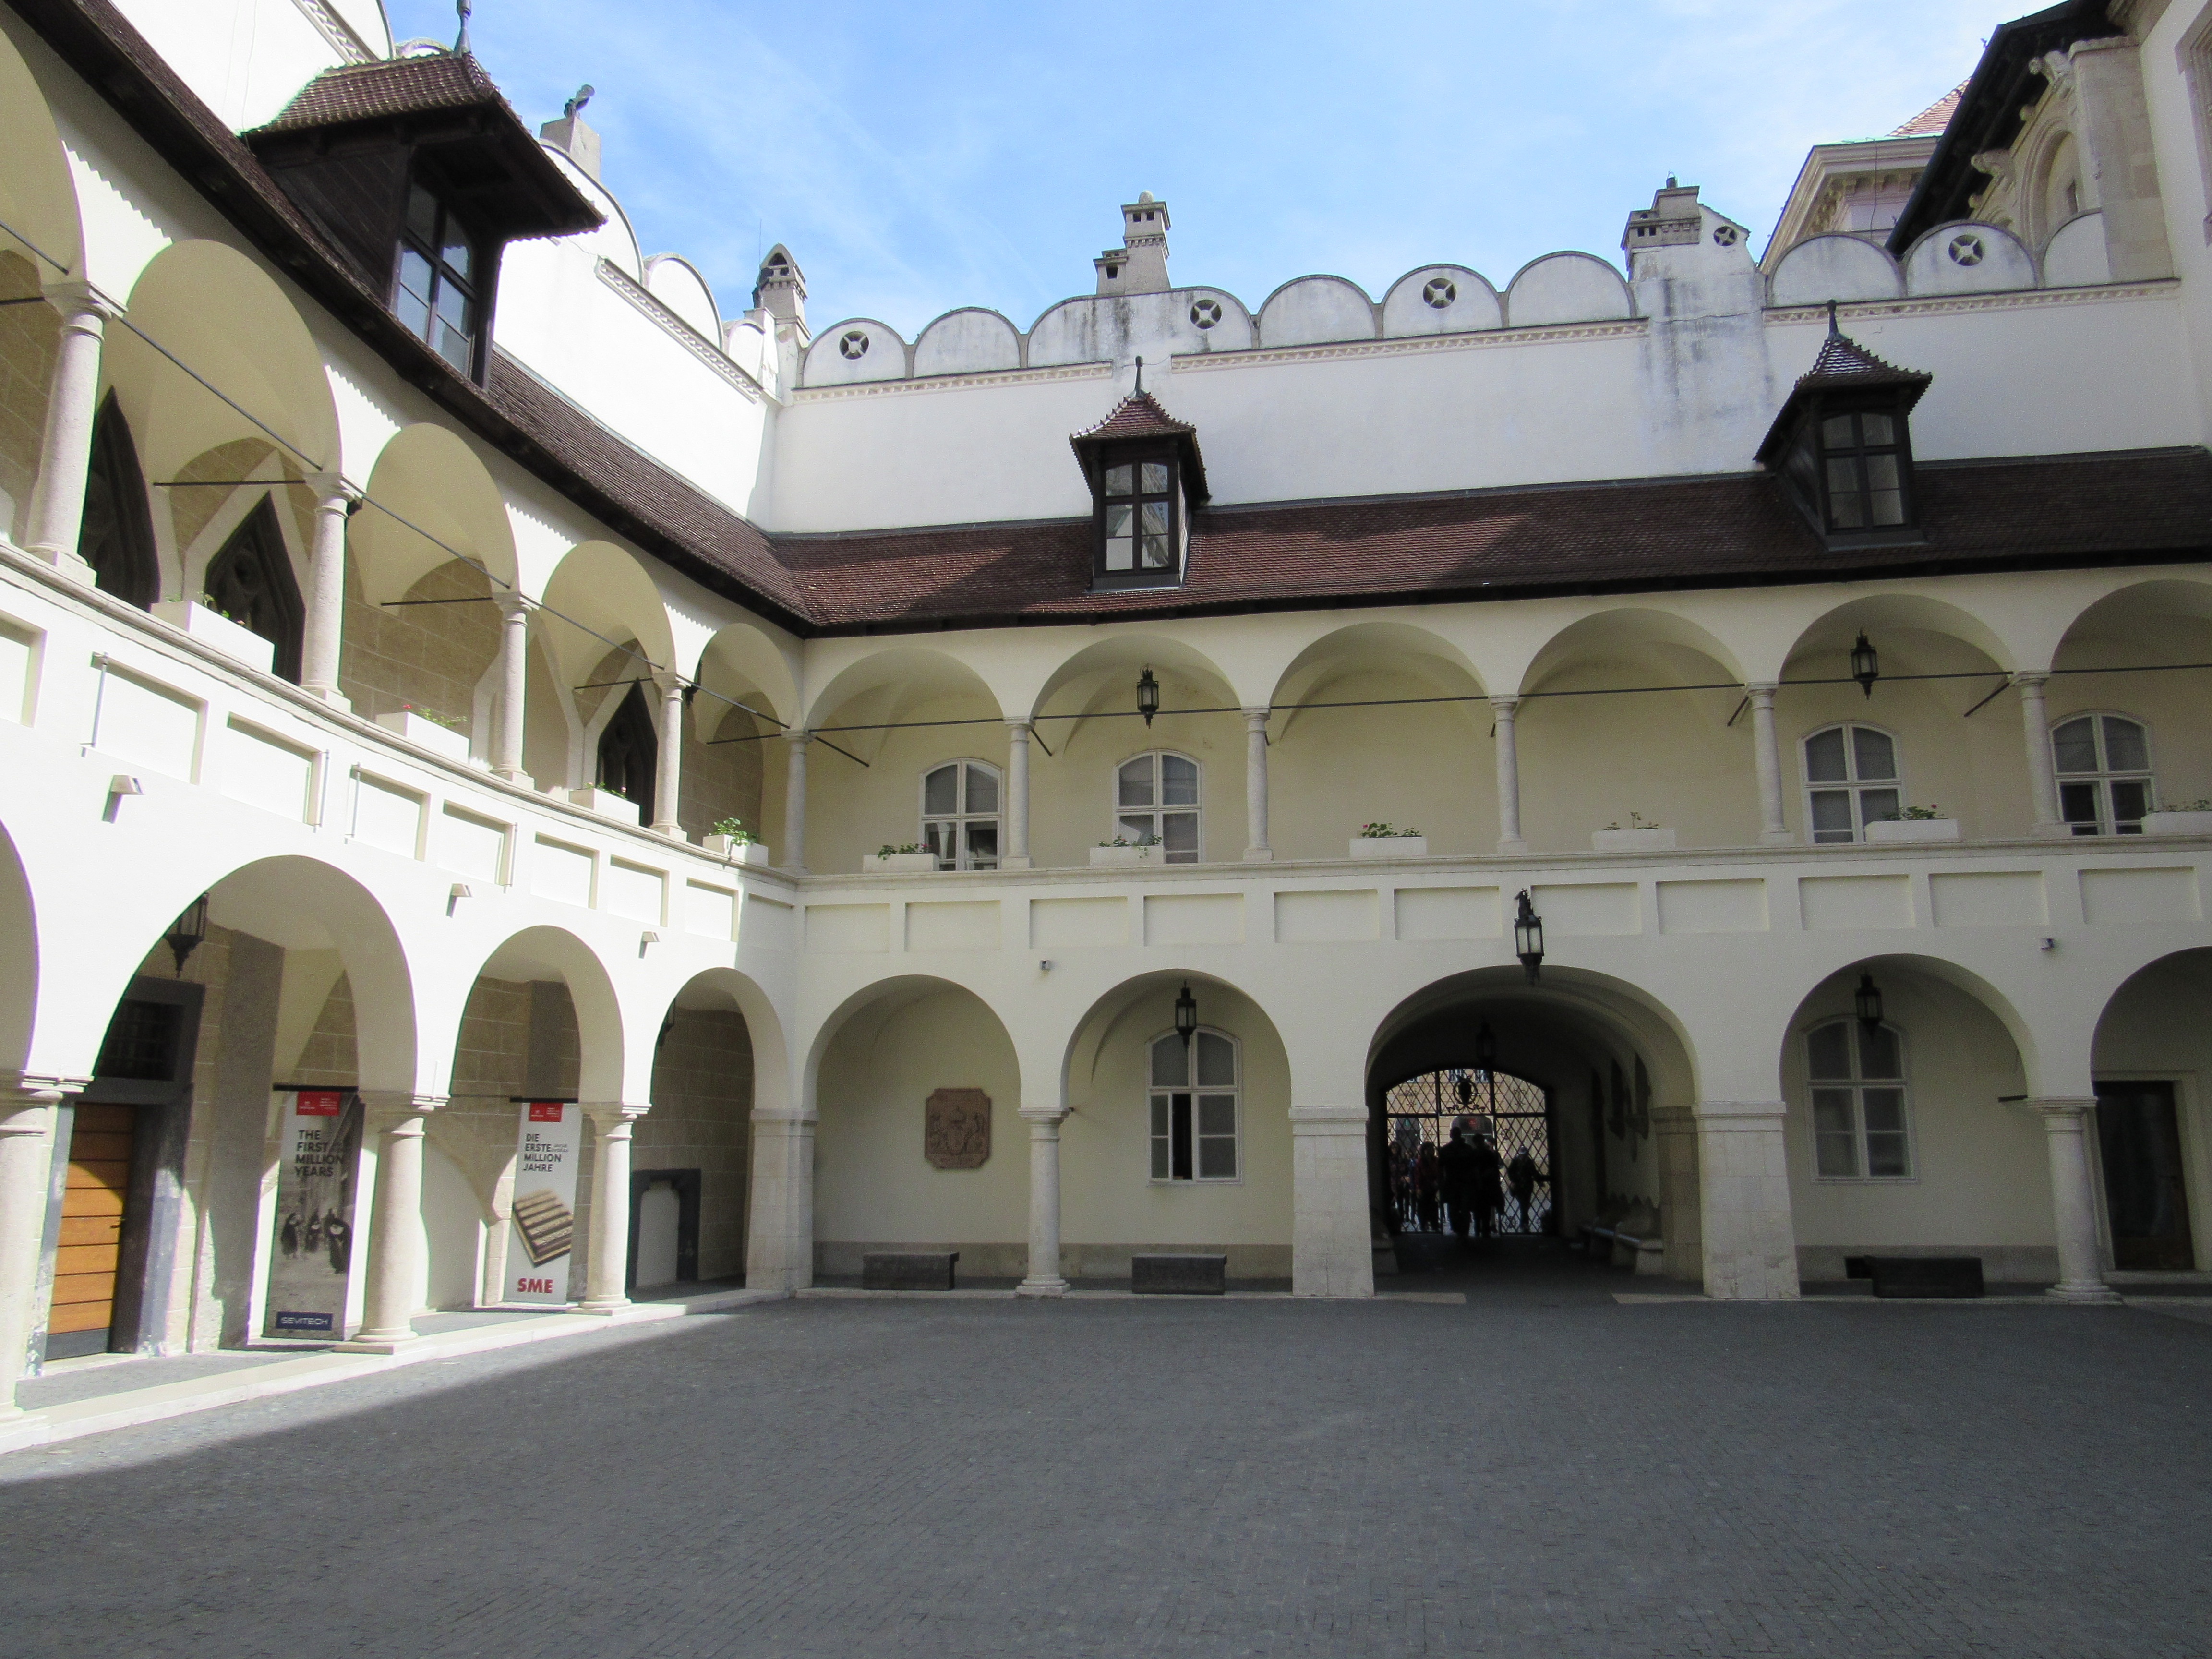
architecture, town, building, palace, plaza, facade, property, monastery, synagogue, center, town square, arcade, estate, bratislava, slovakia, tours